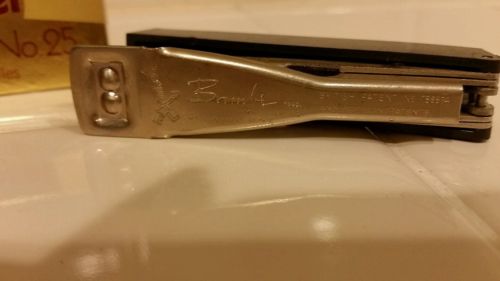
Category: stapler